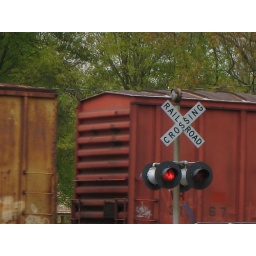
This is the train that runs behind The Norcross Cafe in Norcross, GA. They have fried green tomatoes! Yum!